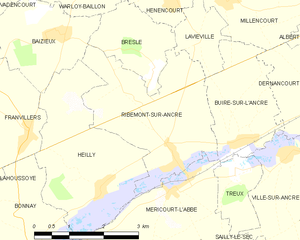
Carte des communes françaises Ribemont-sur-Ancre